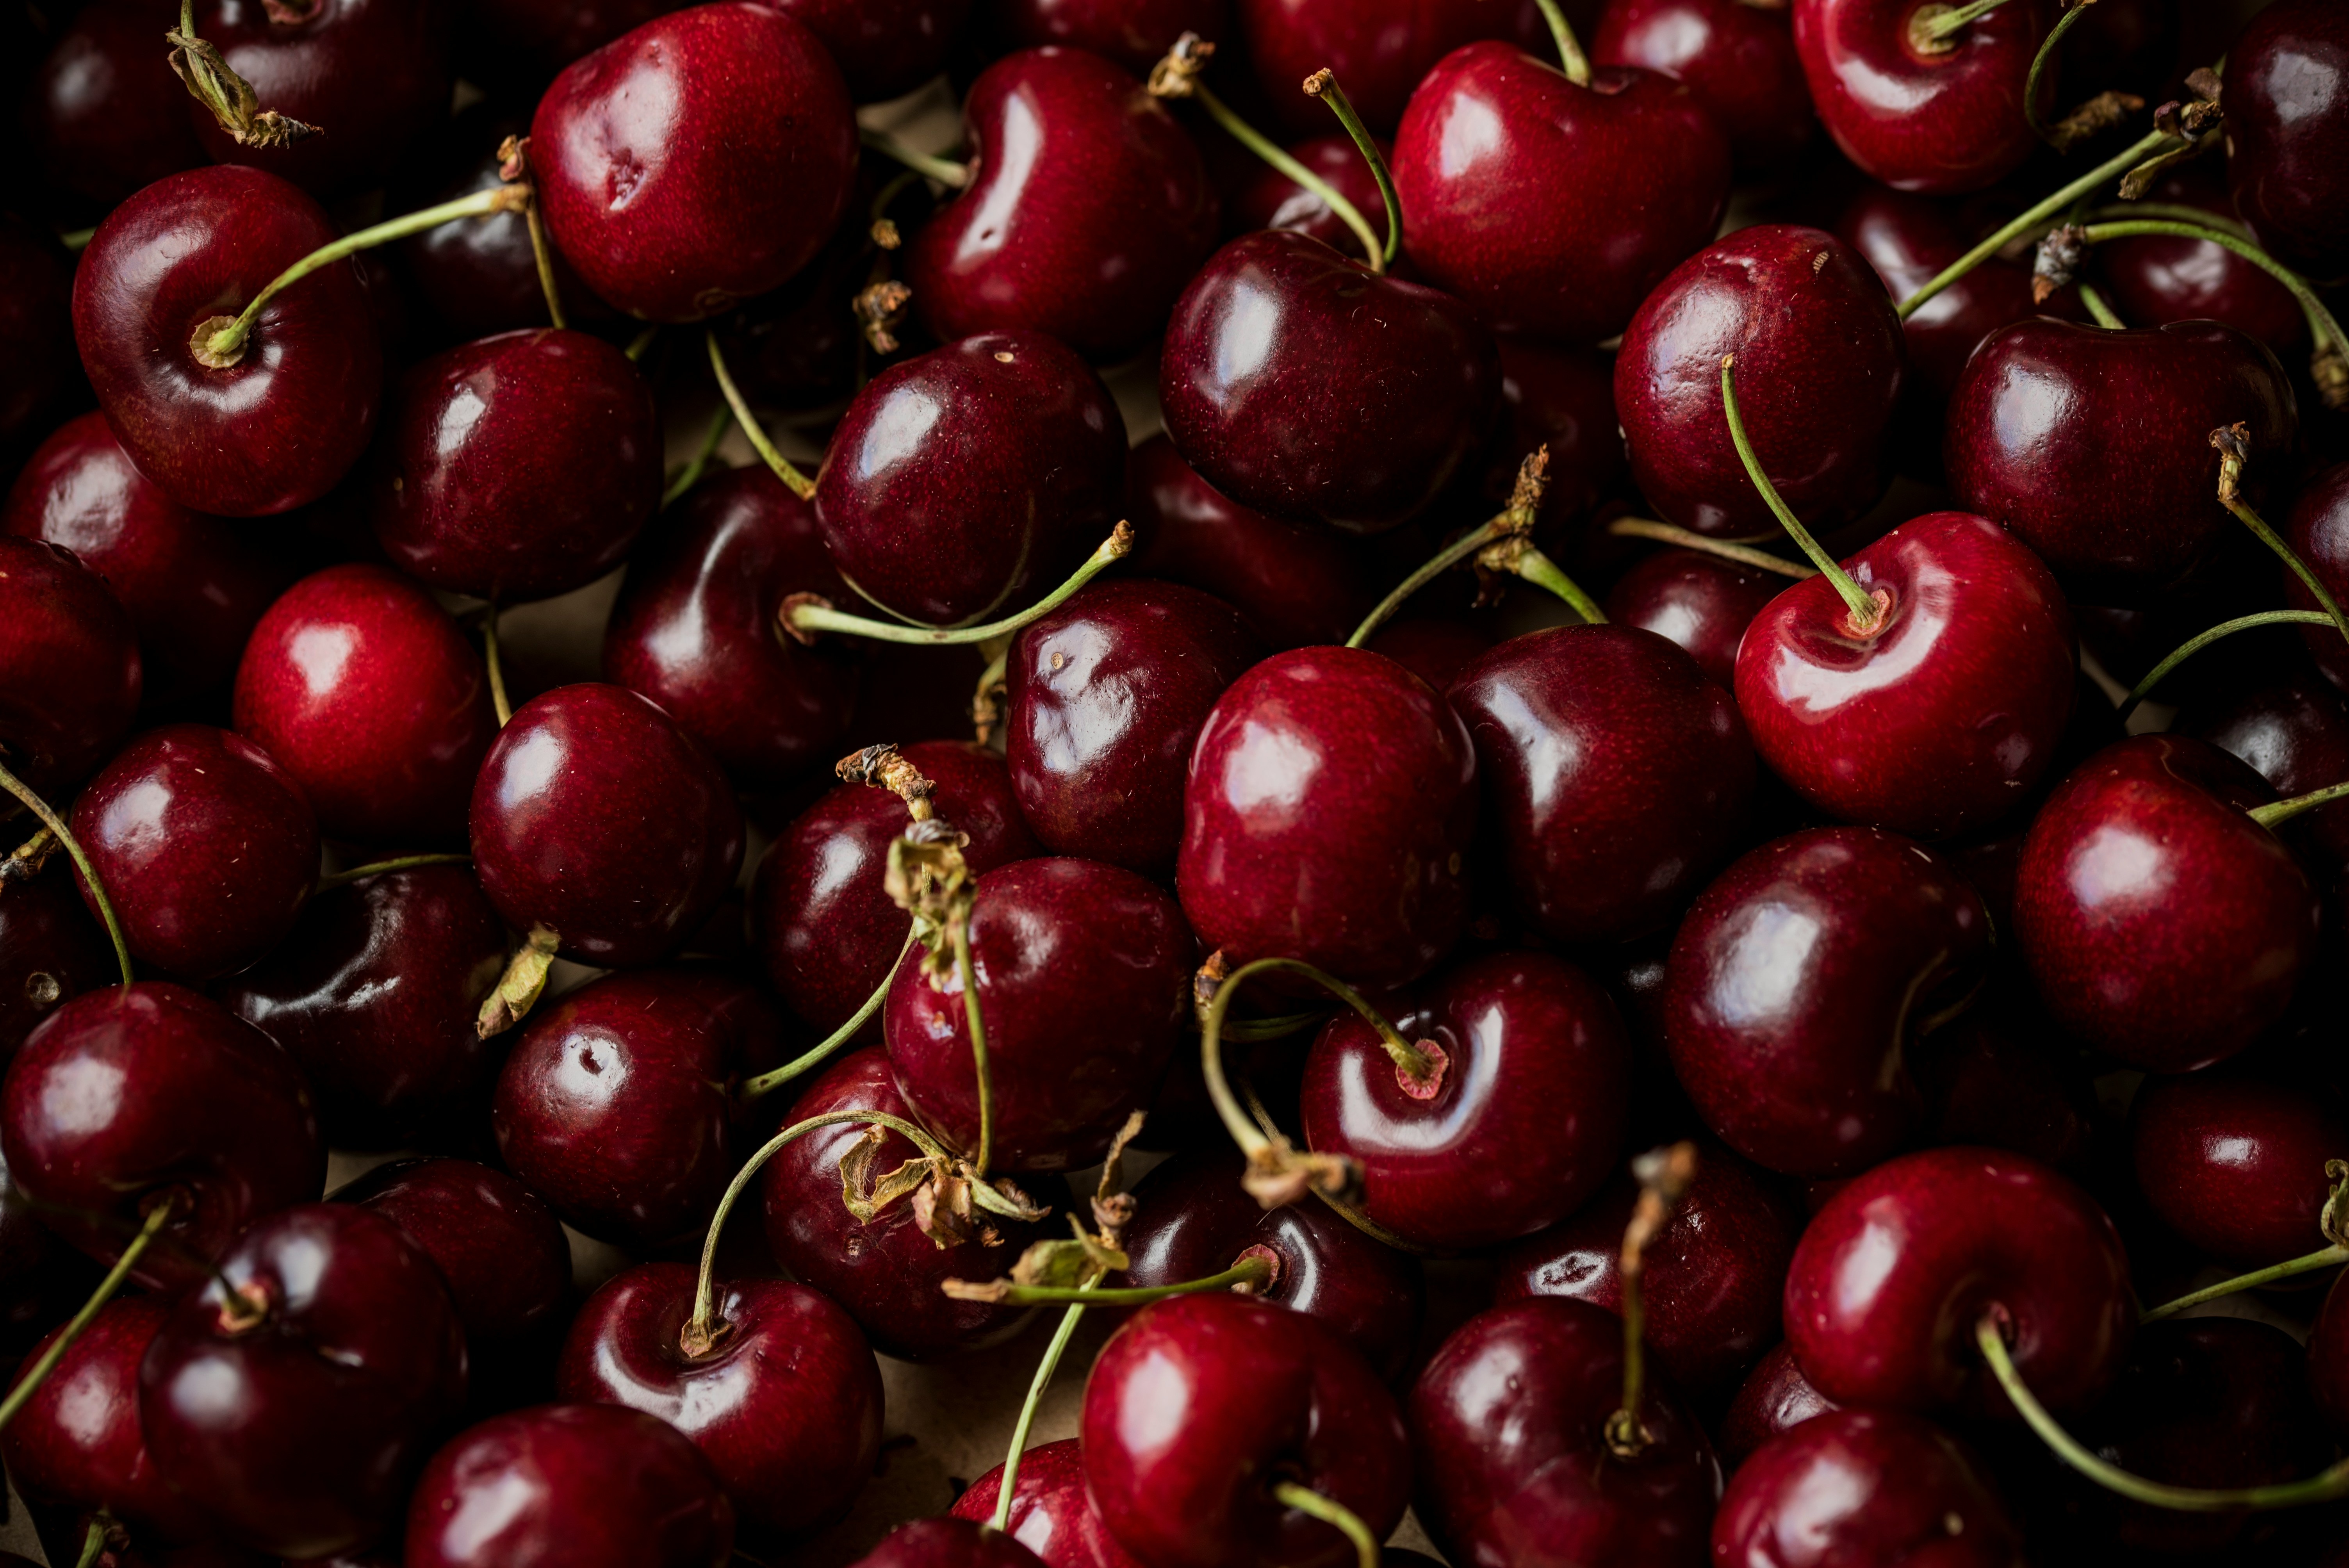
Black Sweet Cherries - 5lbs
Firm, sweet, and juicy, these cherries are perfect for snacking or baking. They can also be pitted and frozen, allowing you to enjoy their deliciousness throughout the year! **All products come unwashed and unpitted**
Brand: Michigan Cherry Truck
Category: Food, Beverages & Tobacco > Food Items > Fruits & Vegetables > Fresh & Frozen Fruits > Stone Fruits > Cherries